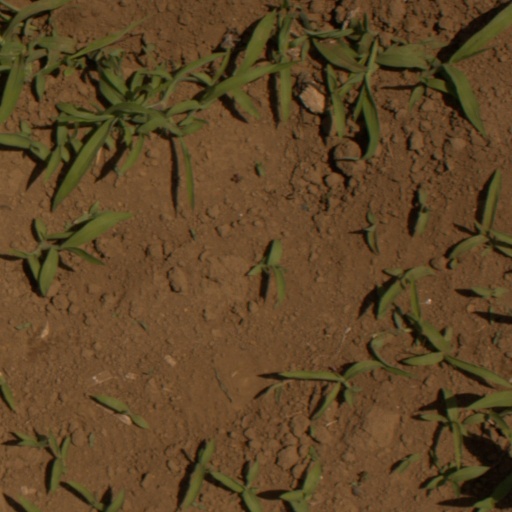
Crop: Jerusalem artichoke